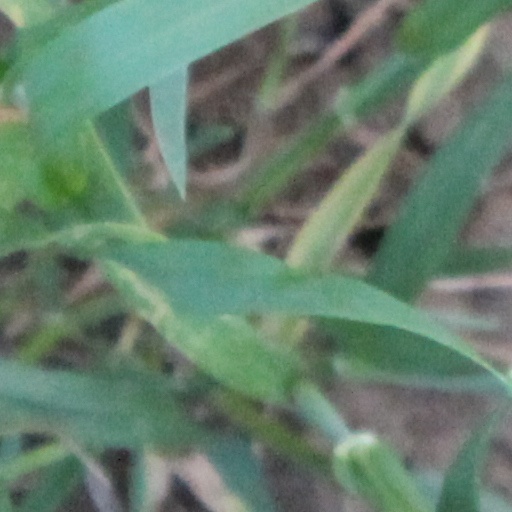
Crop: wheat